Prenk Pervizi

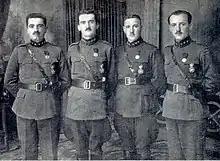
General Prenk Pervizi

Pervizi was not able to thwart a subsequent coup d'état, which began 24 June 1924. Zogu with his government and the military loyal to him fled to Yugoslavia. This is known as the June Revolution.
In December 1924 he took part in the operations that brought to power Ahmet Zogu and overthrew Fan Noli's government. Albania was divided by Zog into four military zones and Pervizi was in charge along with the other three captains (Muharrem Bajraktari to the north, Fiqri Dine for the north-west, and Hysni Dema to the south).